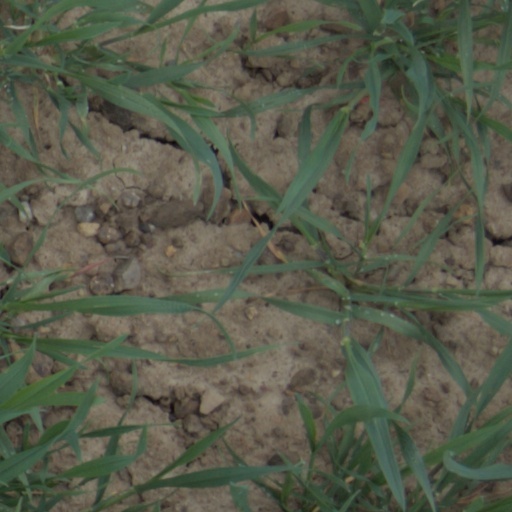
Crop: wheat